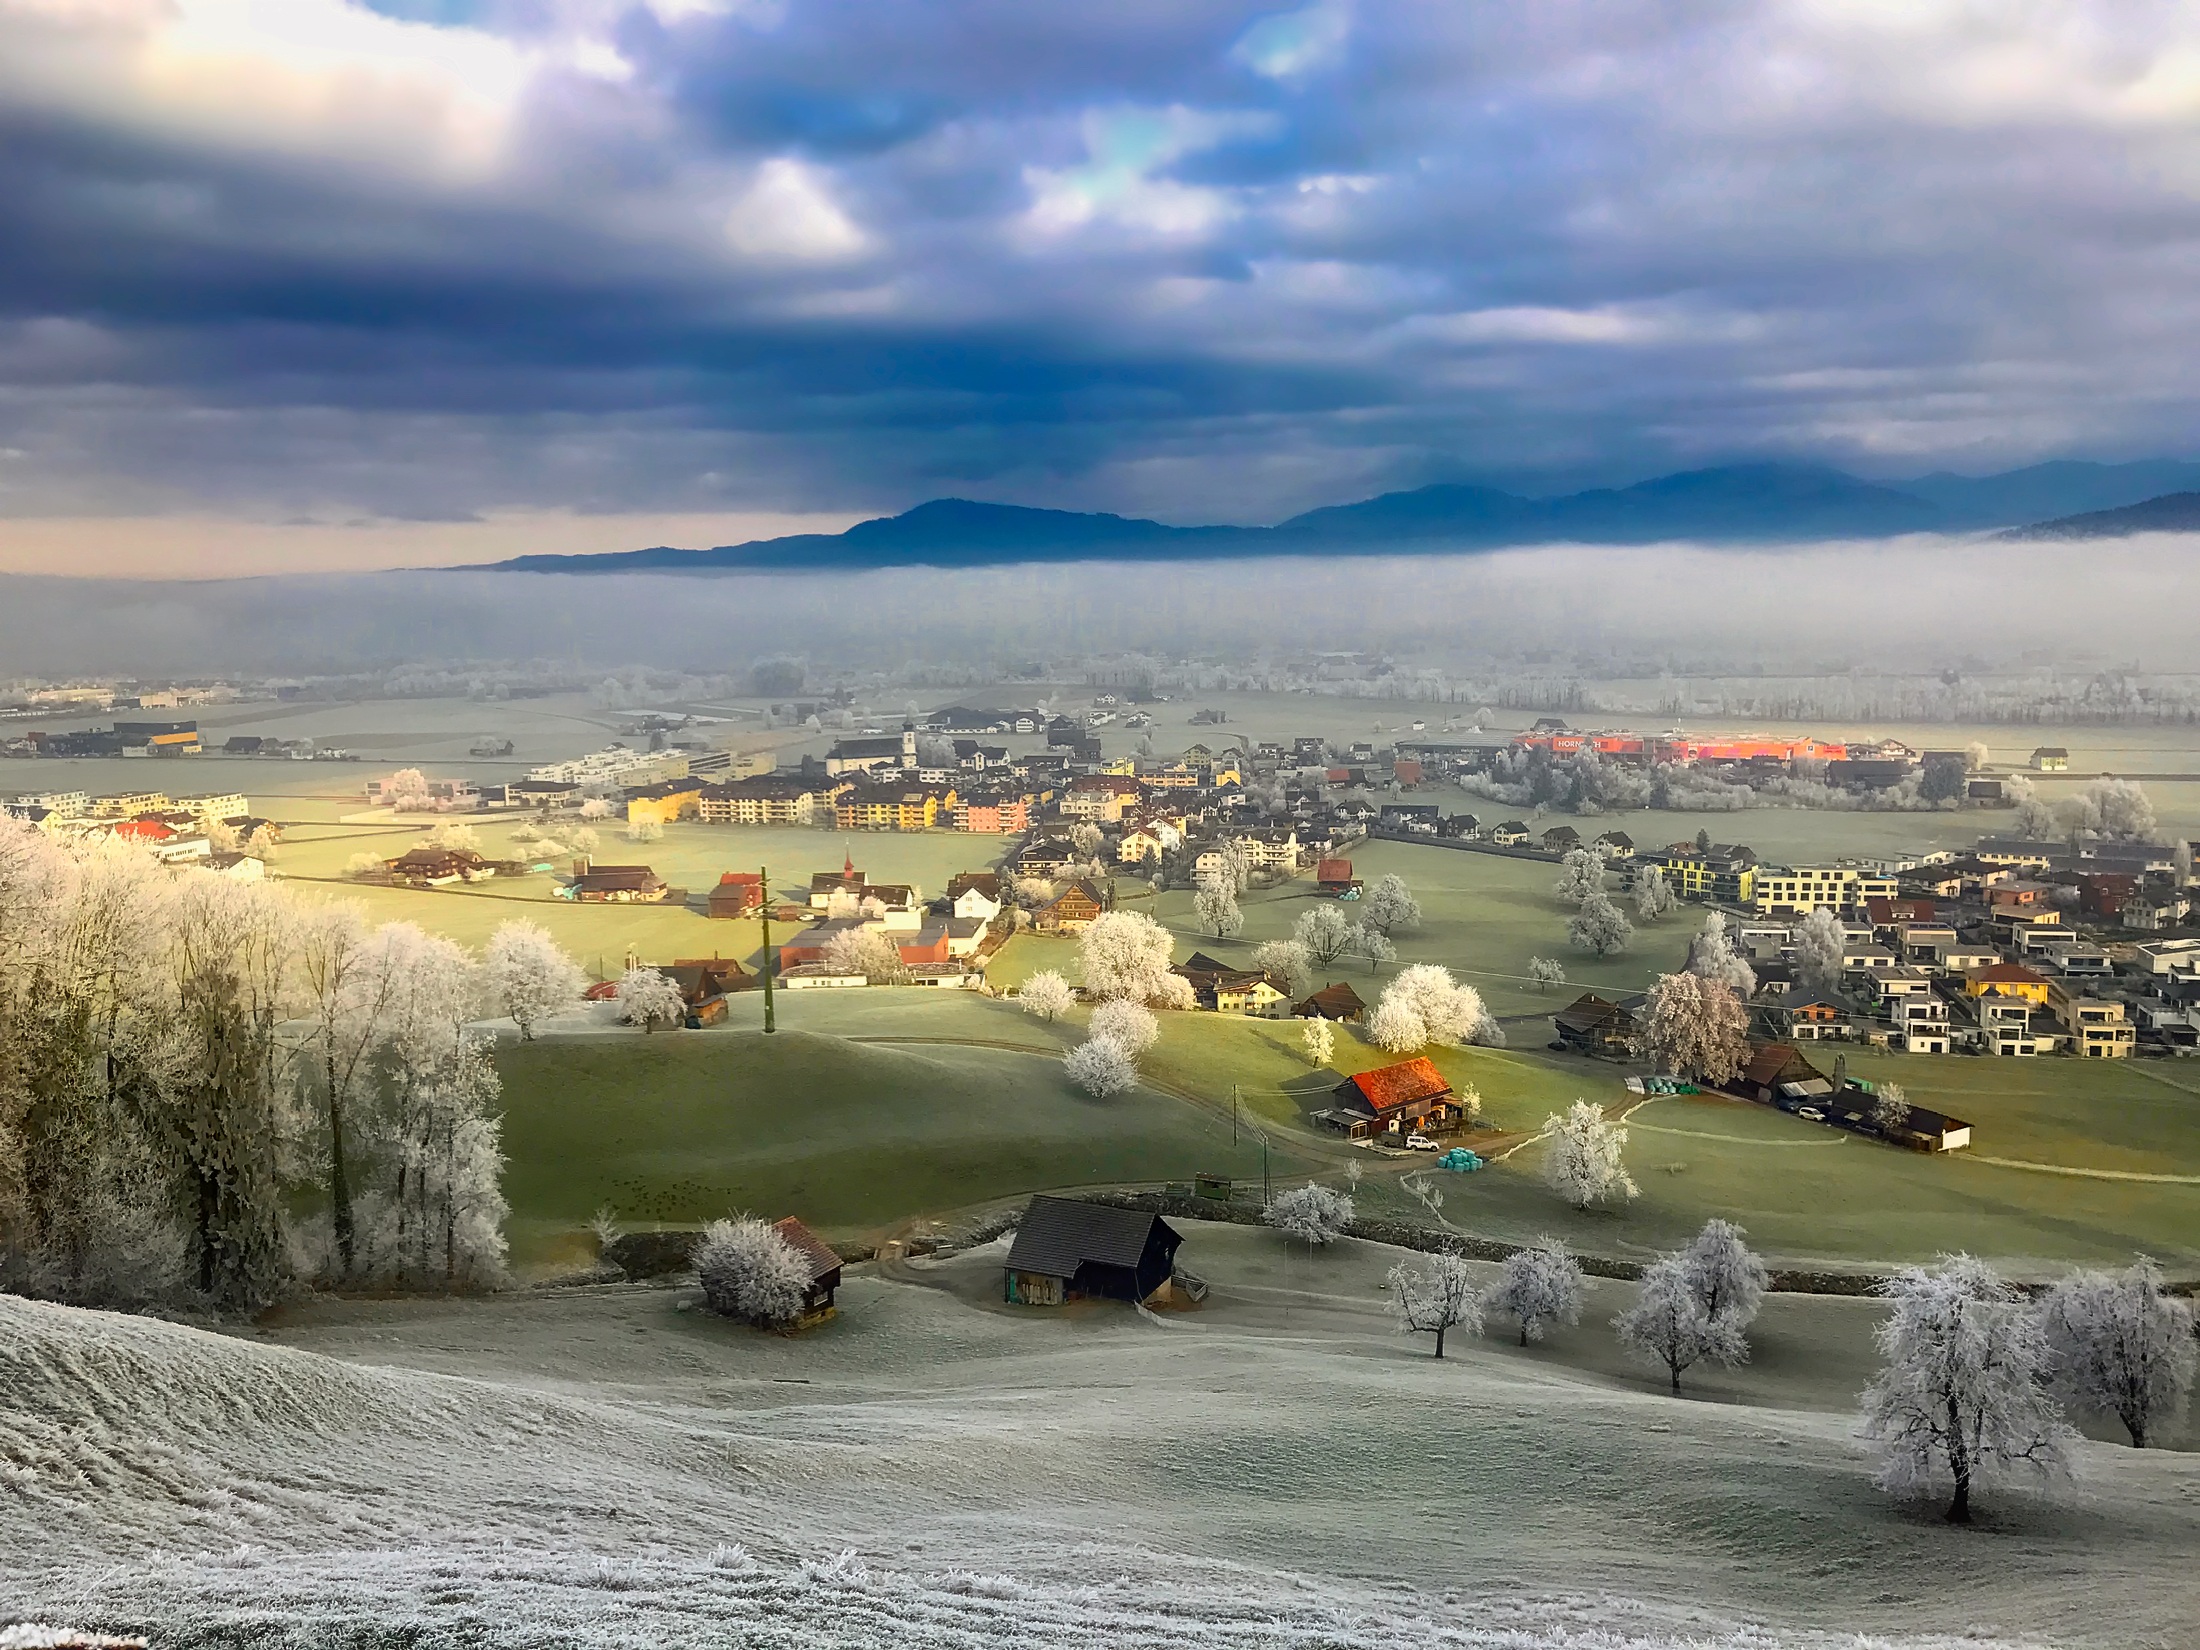
landscape, sea, nature, horizon, mountain, cloud, sky, sunrise, meadow, countryside, sunlight, morning, hill, town, frost, valley, mountain range, country, cityscape, panorama, village, scenic, flight, trees, outside, hdr, clouds, fields, mountains, homes, houses, switzerland, hoarfrost, rural area, aerial photography, atmosphere of earth, mountainous landforms